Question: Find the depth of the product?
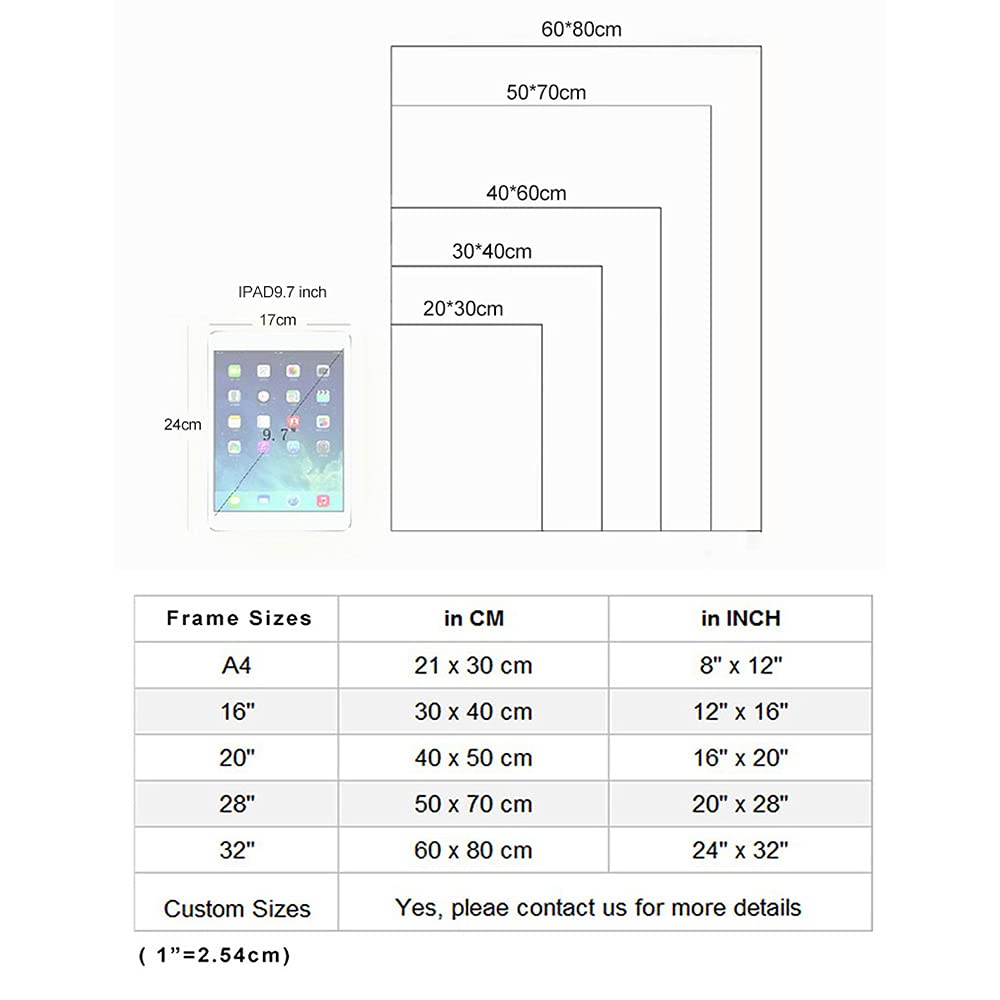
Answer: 80.0 centimetre